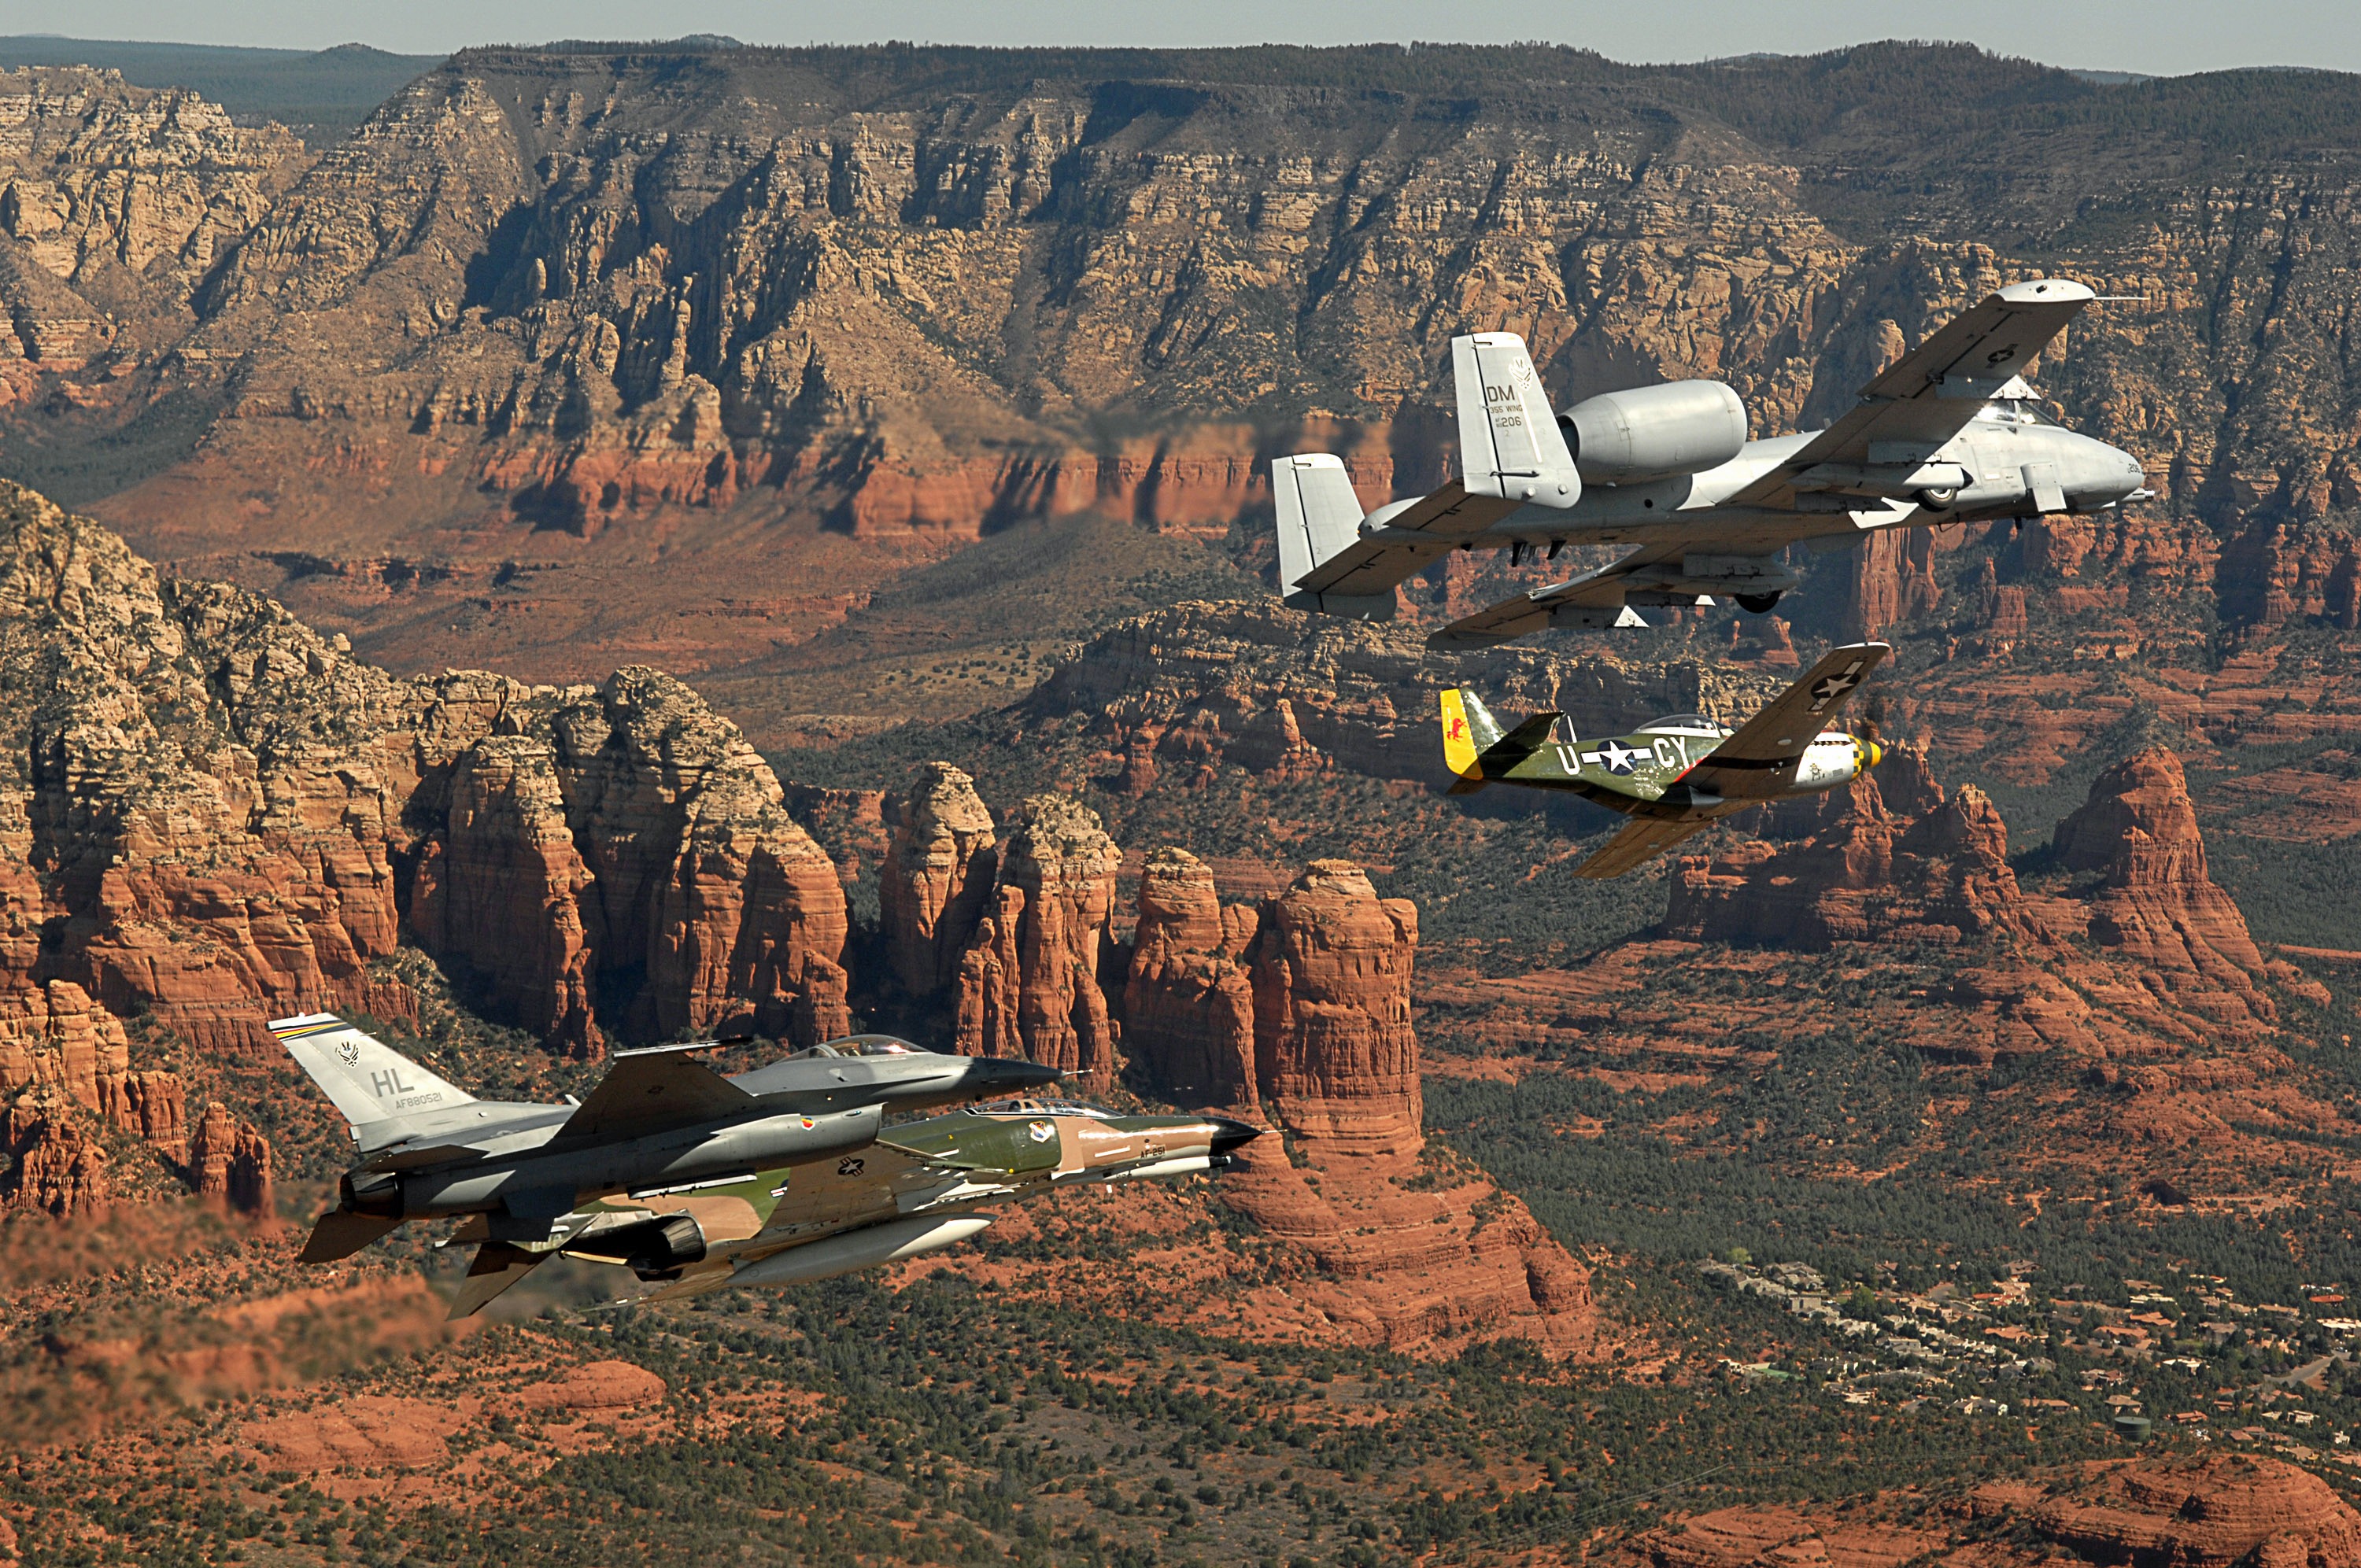
landscape, nature, rock, wilderness, mountain, countryside, valley, mountain range, flying, aircraft, military, scenic, terrain, arizona, outside, geology, mountains, planes, jets, aerial photography, mountainous landforms